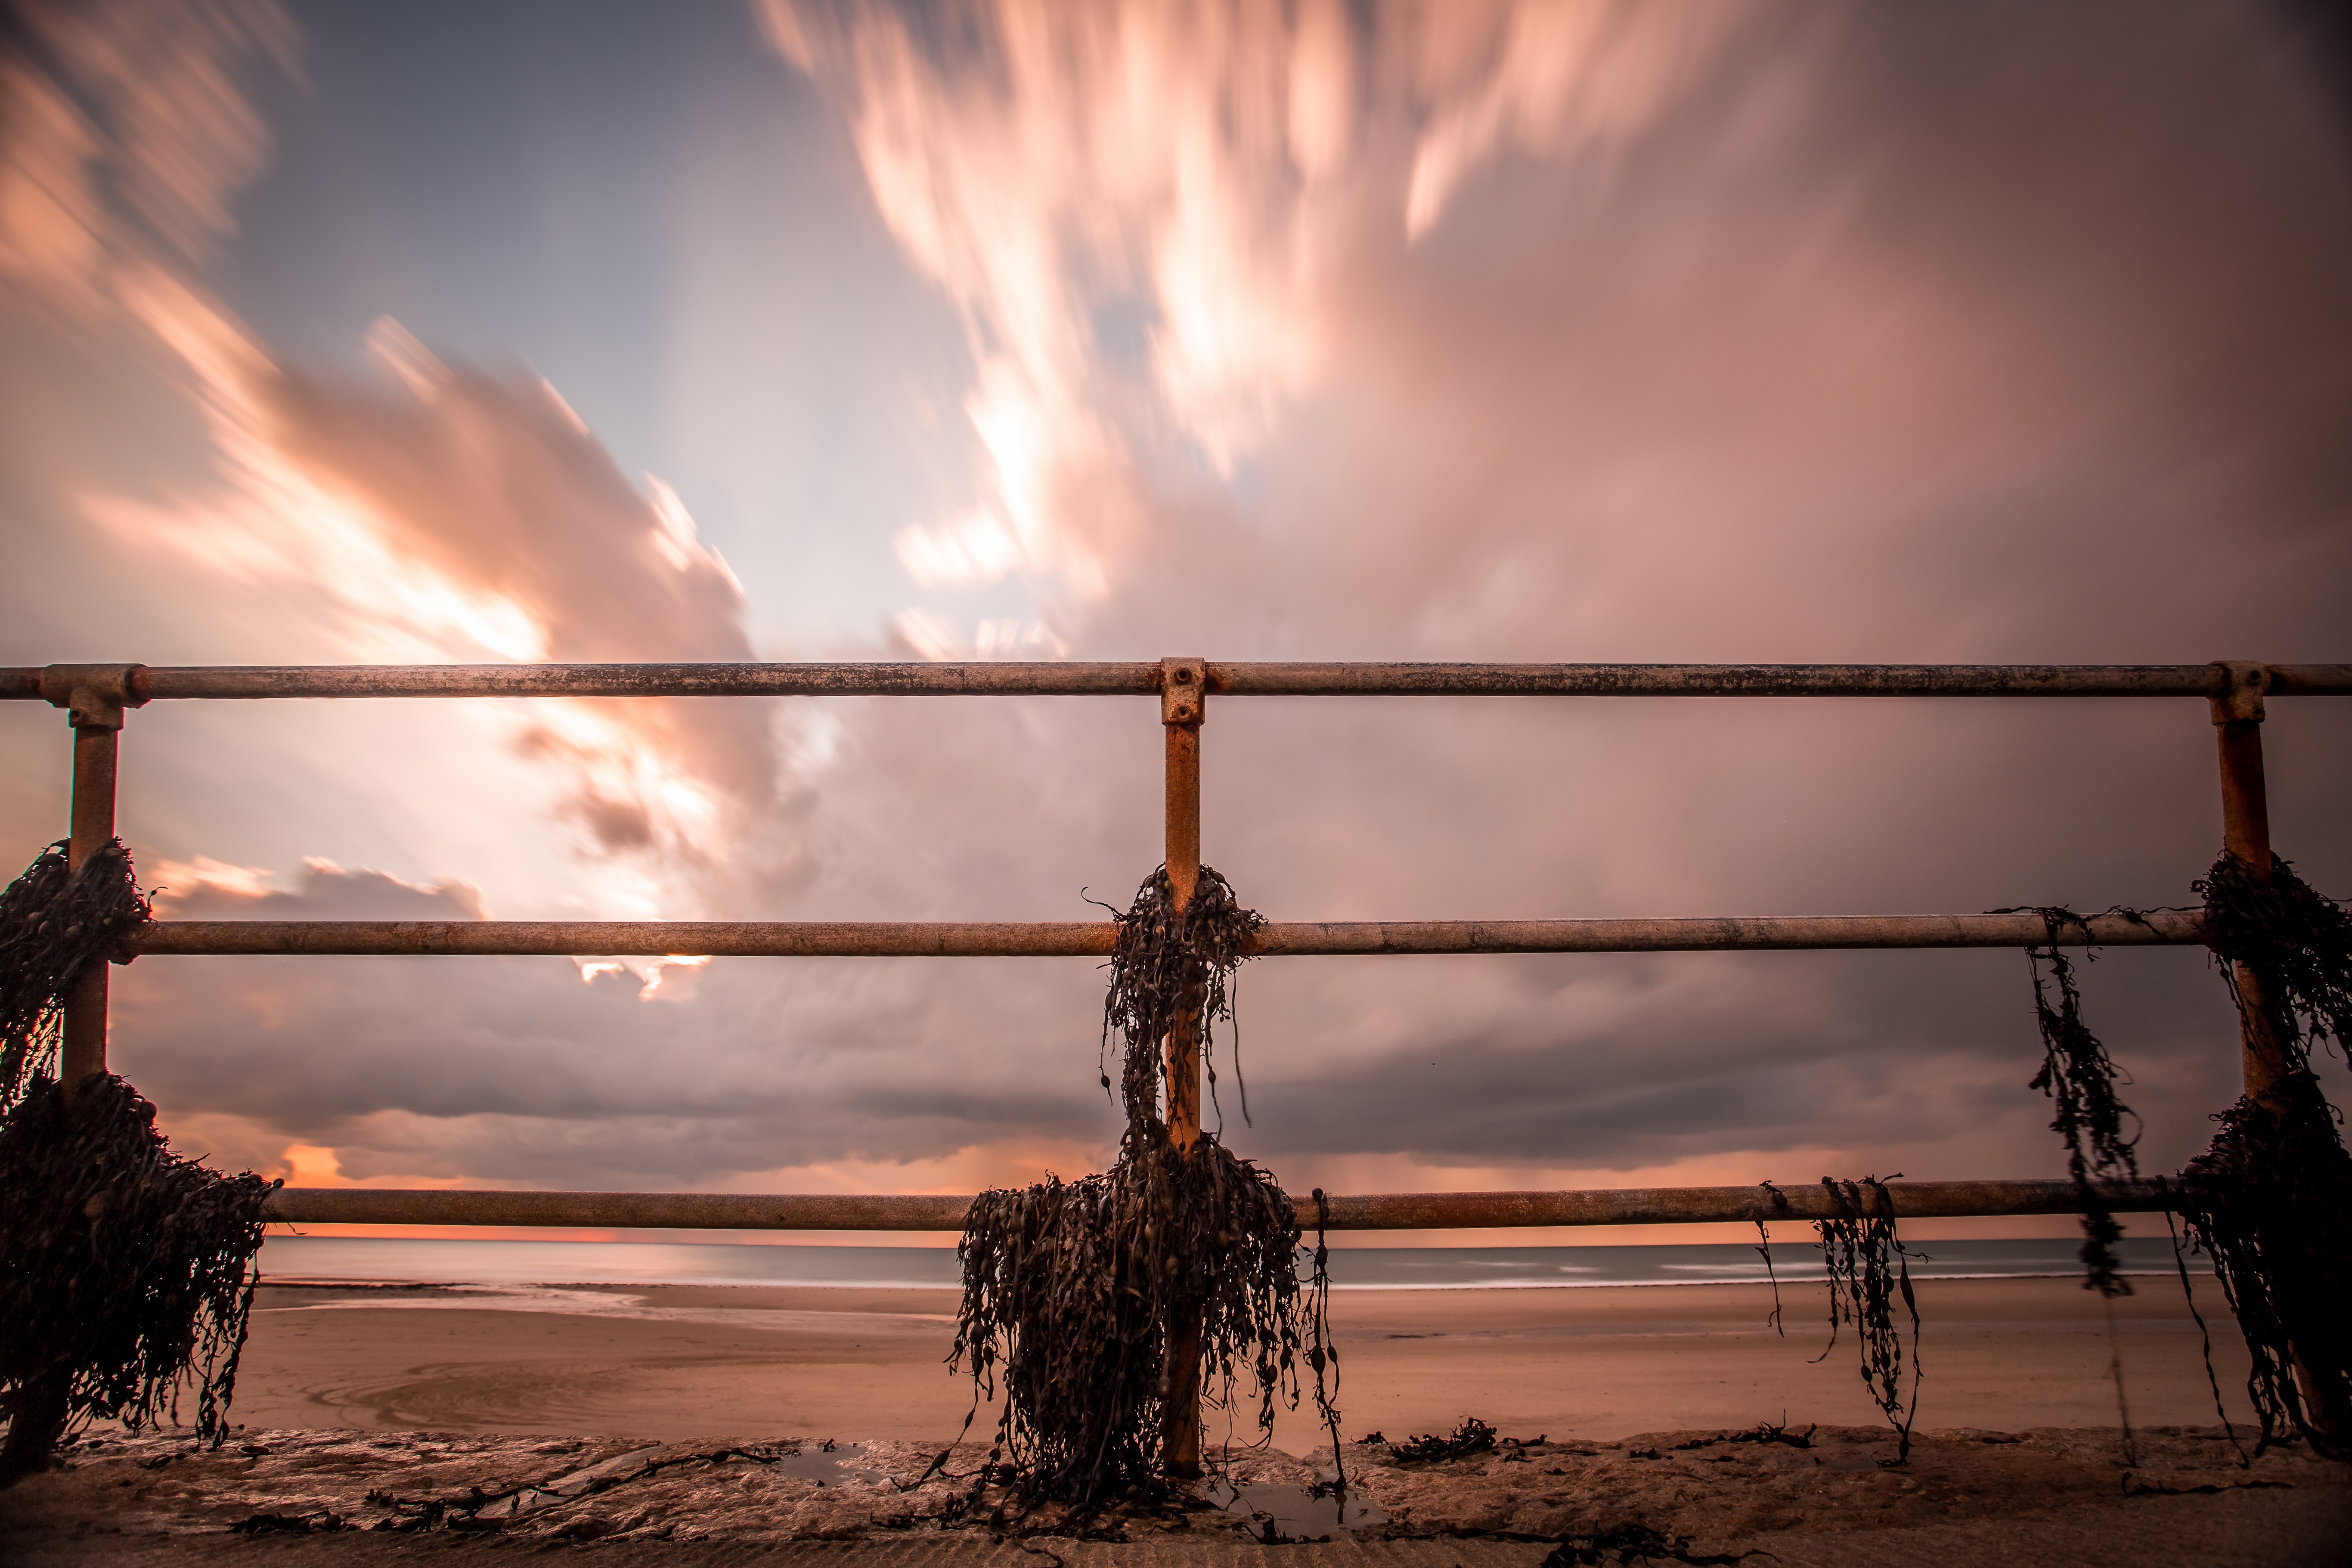
light, cloud, sky, sun, sunrise, sunset, sunlight, morning, dawn, dusk, evening, reflection, darkness